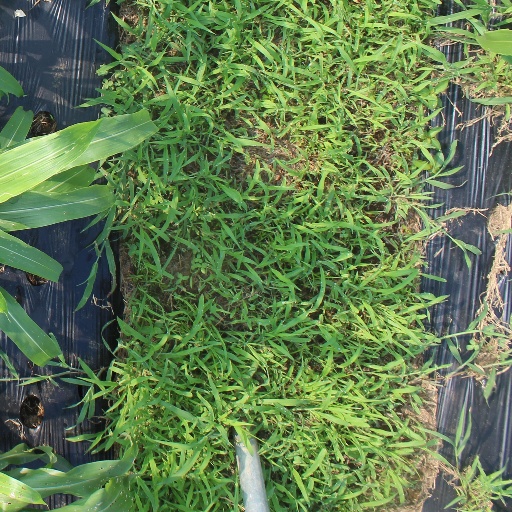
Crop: sorghum